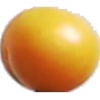
Label: images